Stockhausen (Sondershausen)

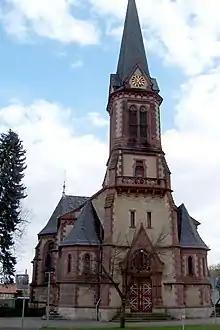
Church St. Matthias

Stockhausen is a part of the town of Sondershausen in Thuringia in Germany. It was probably founded in the early 11th century. The village of Stockhausen was incorporated in 1950.